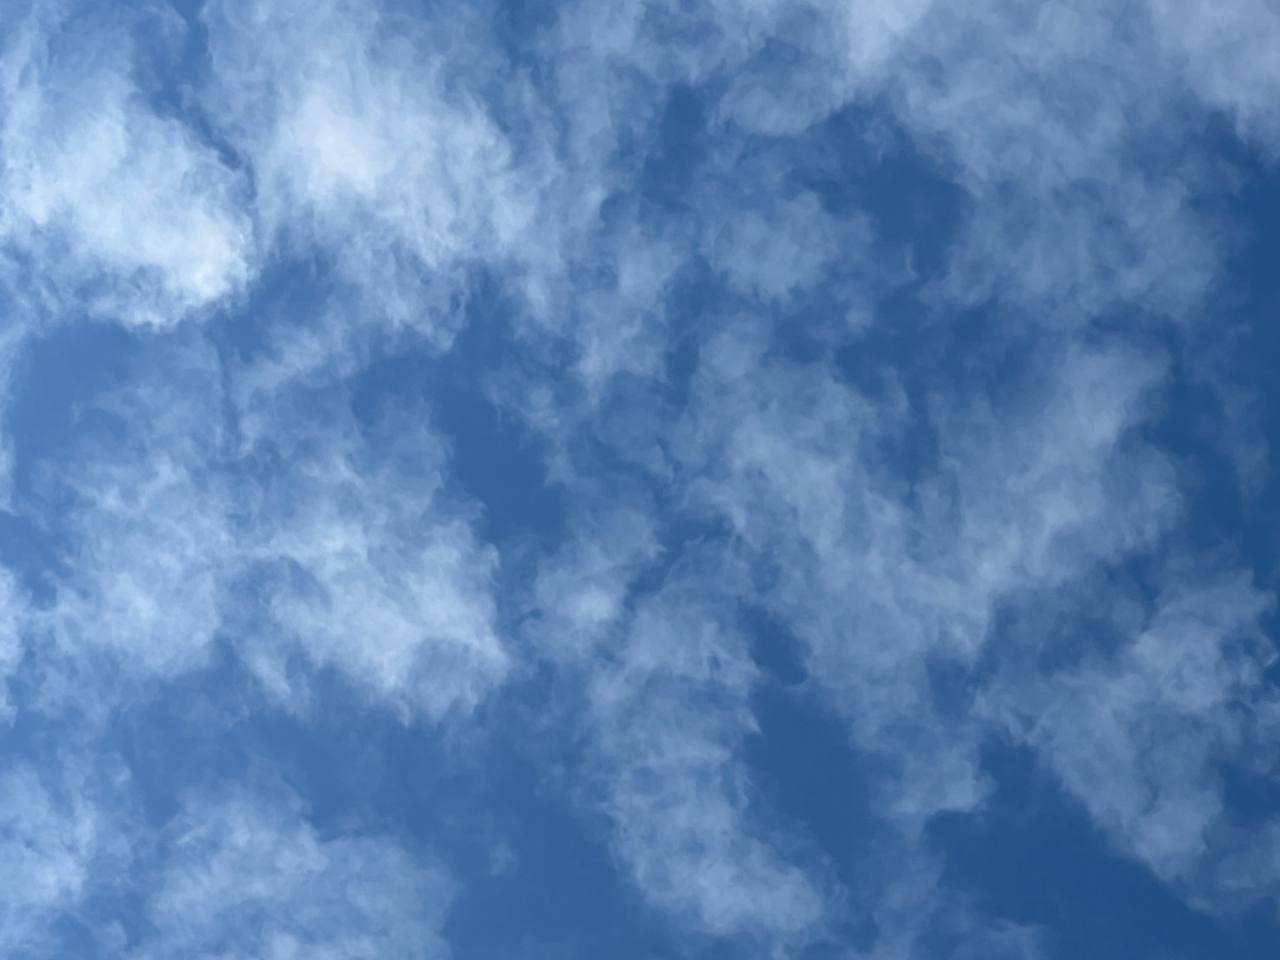
Cloud type: Altocumulus